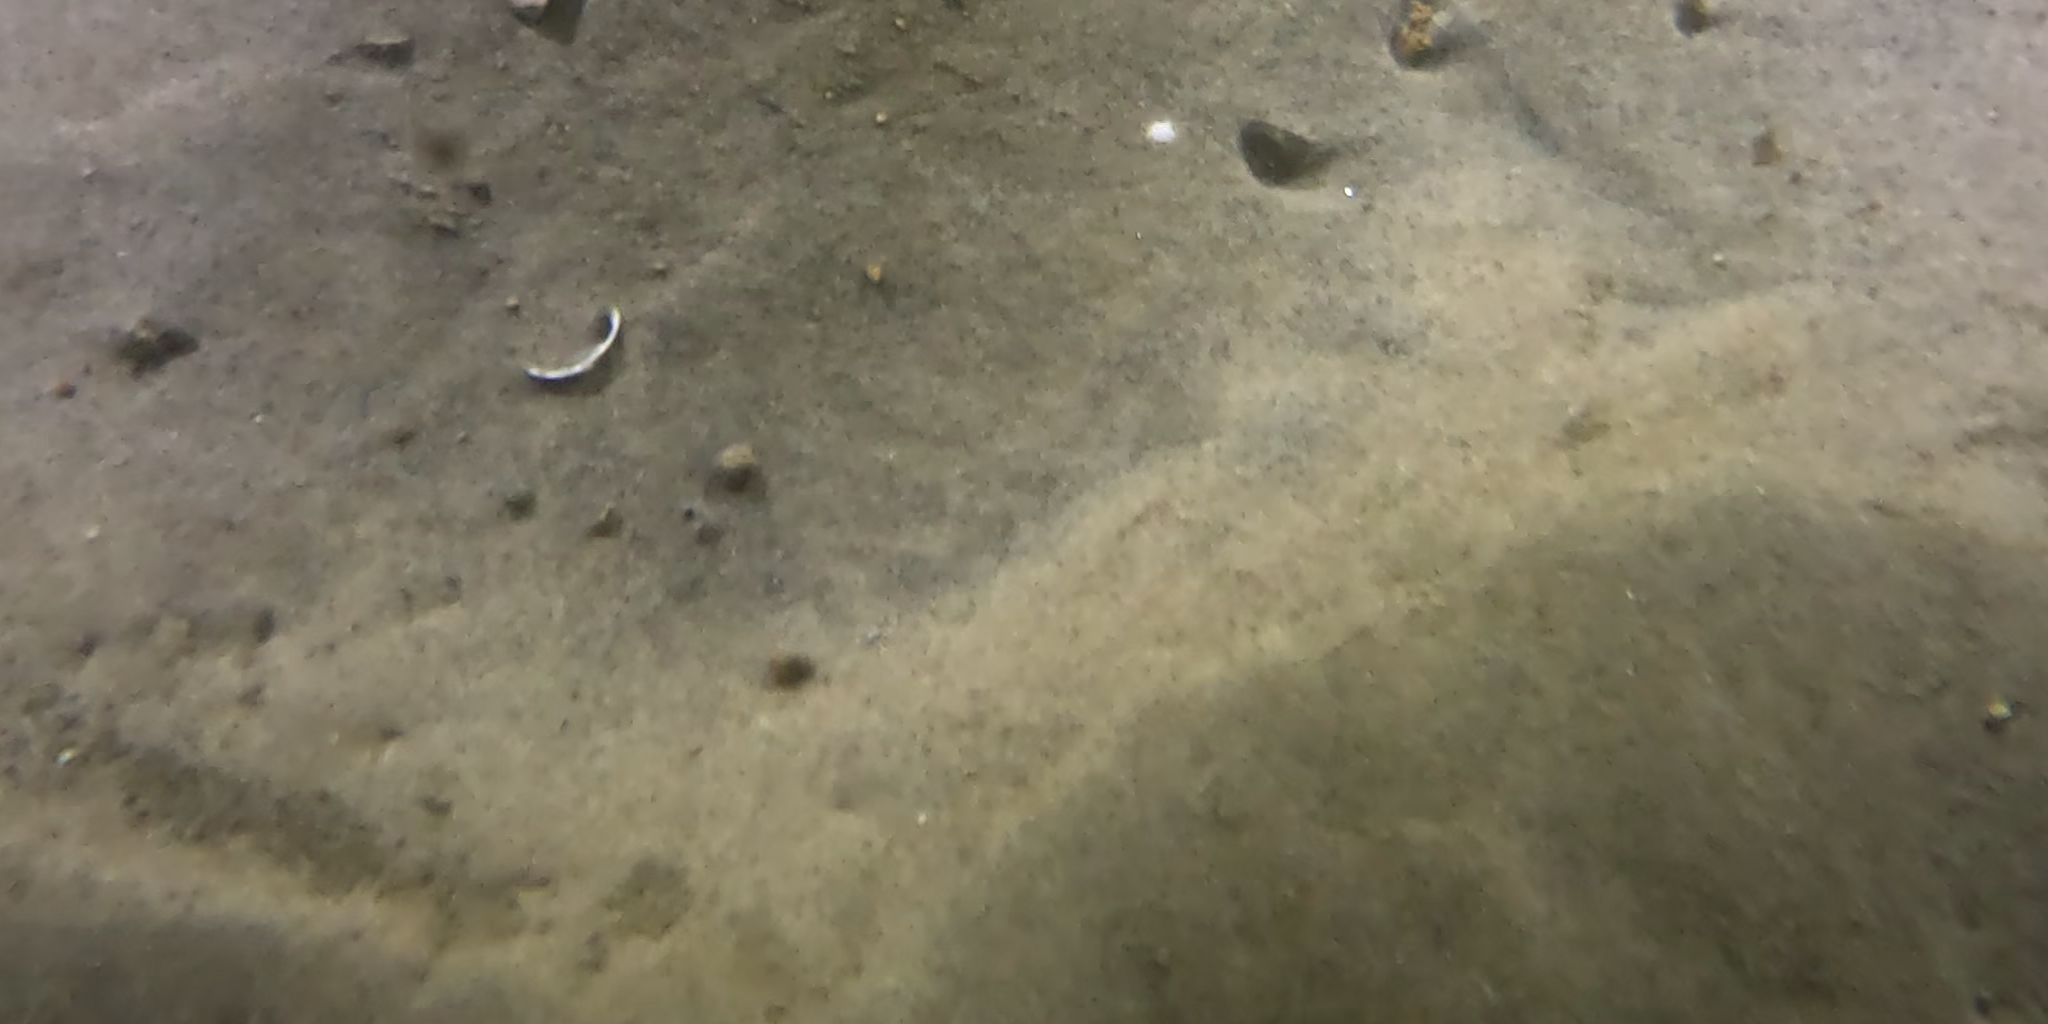
Seabed habitat: sand